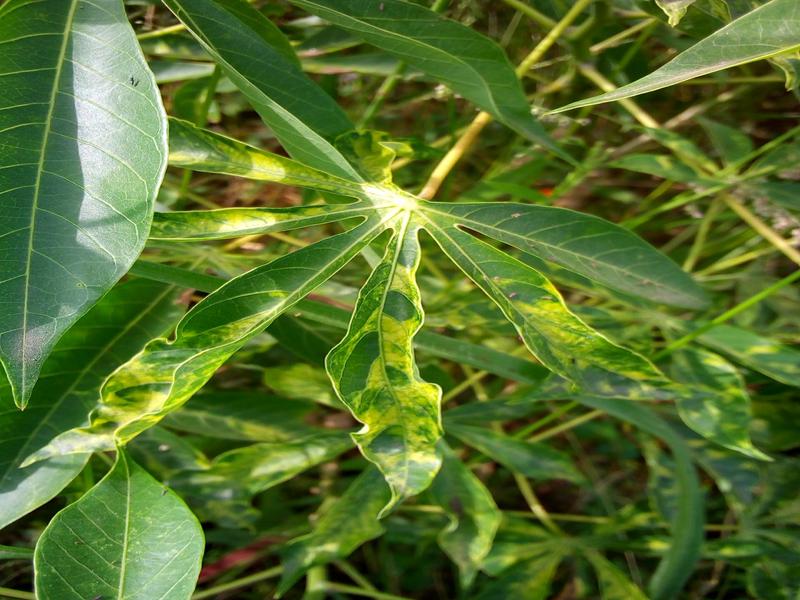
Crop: cassava
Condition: mosaic_disease